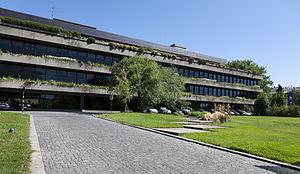
Cet article recense les monuments nationaux du district de Lisbonne, au Portugal.